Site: brandenburg
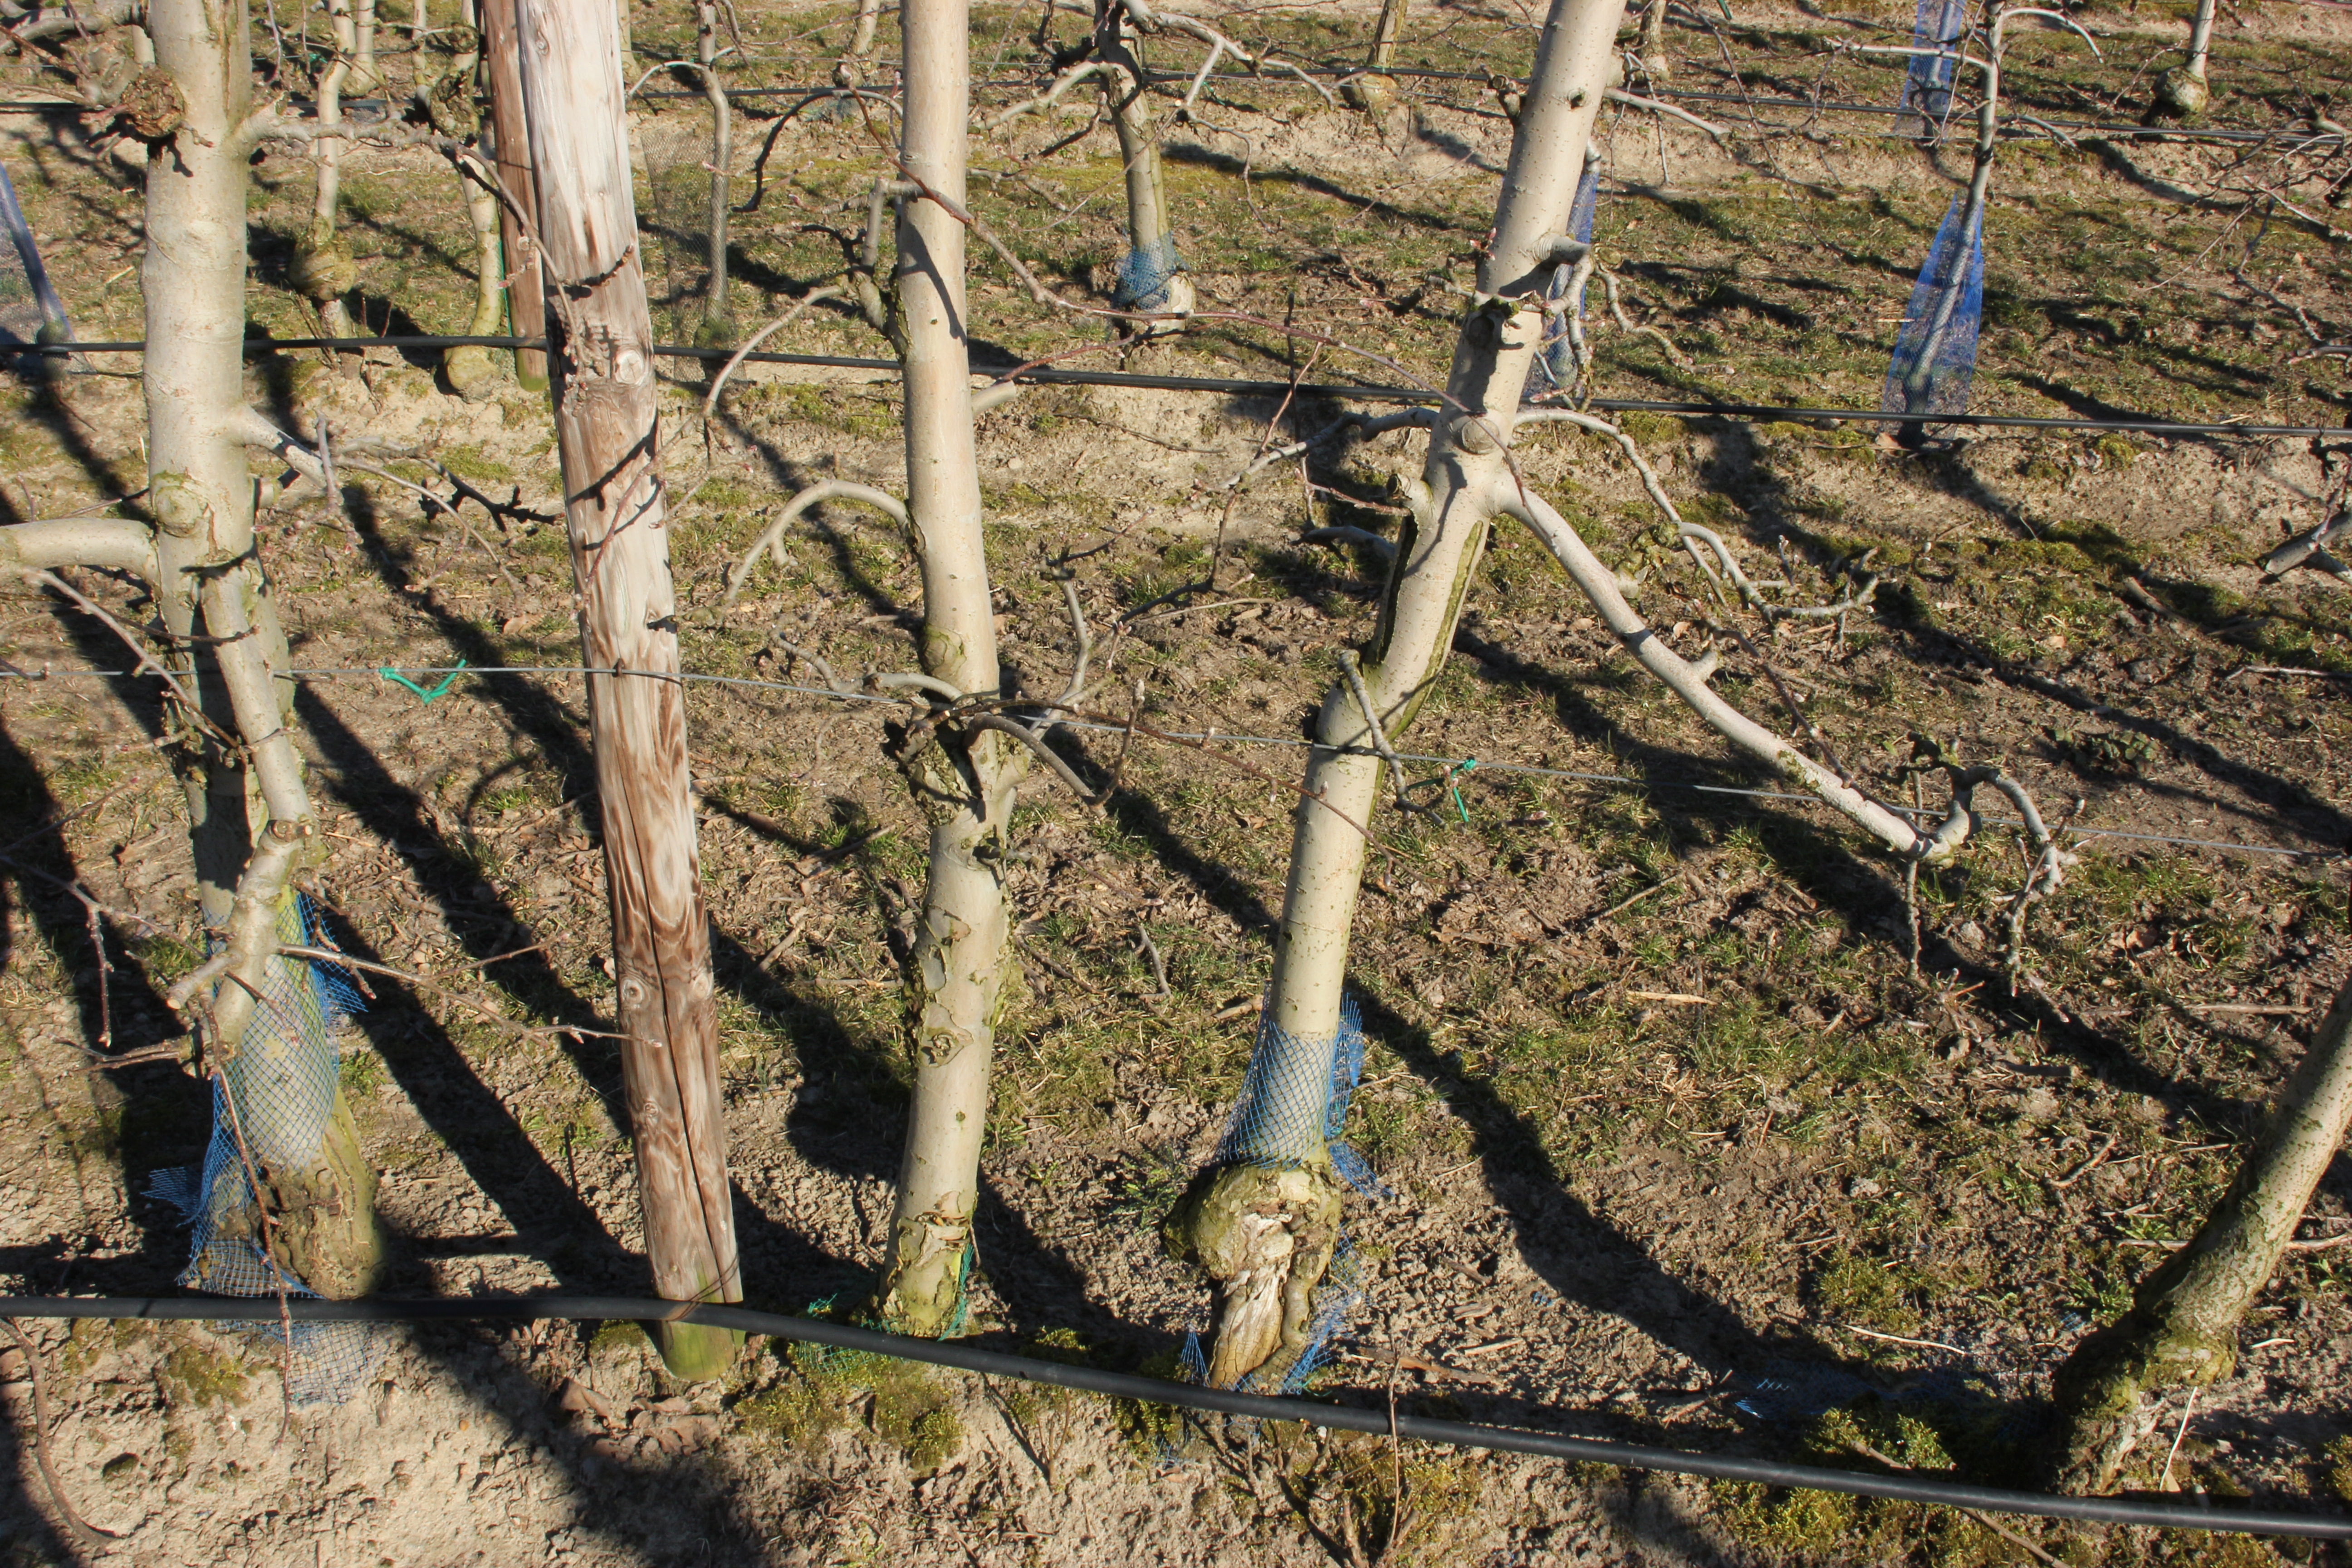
Growth stage (BBCH 03): Bud development